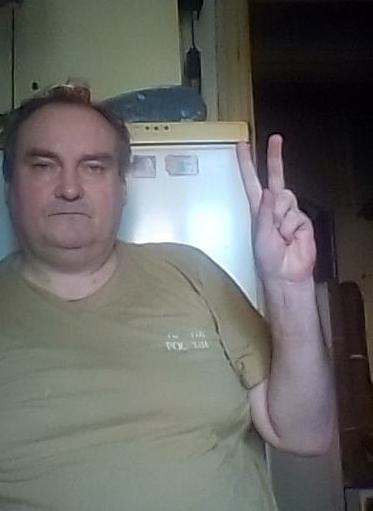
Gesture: peace